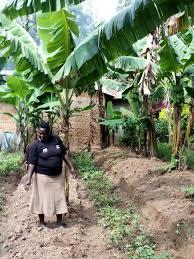
Mama yuko shambani, anaangalia mimea zake, pia ndizi. Kuna ndizi ambazo zimekomaa huku zingine bado ni changa, hpi kuna mimea inayoonekana kuwa, mboga. Shamba hili limepaliliwa na ni safi sana.